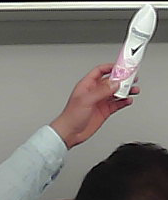
Product: rexona_spray